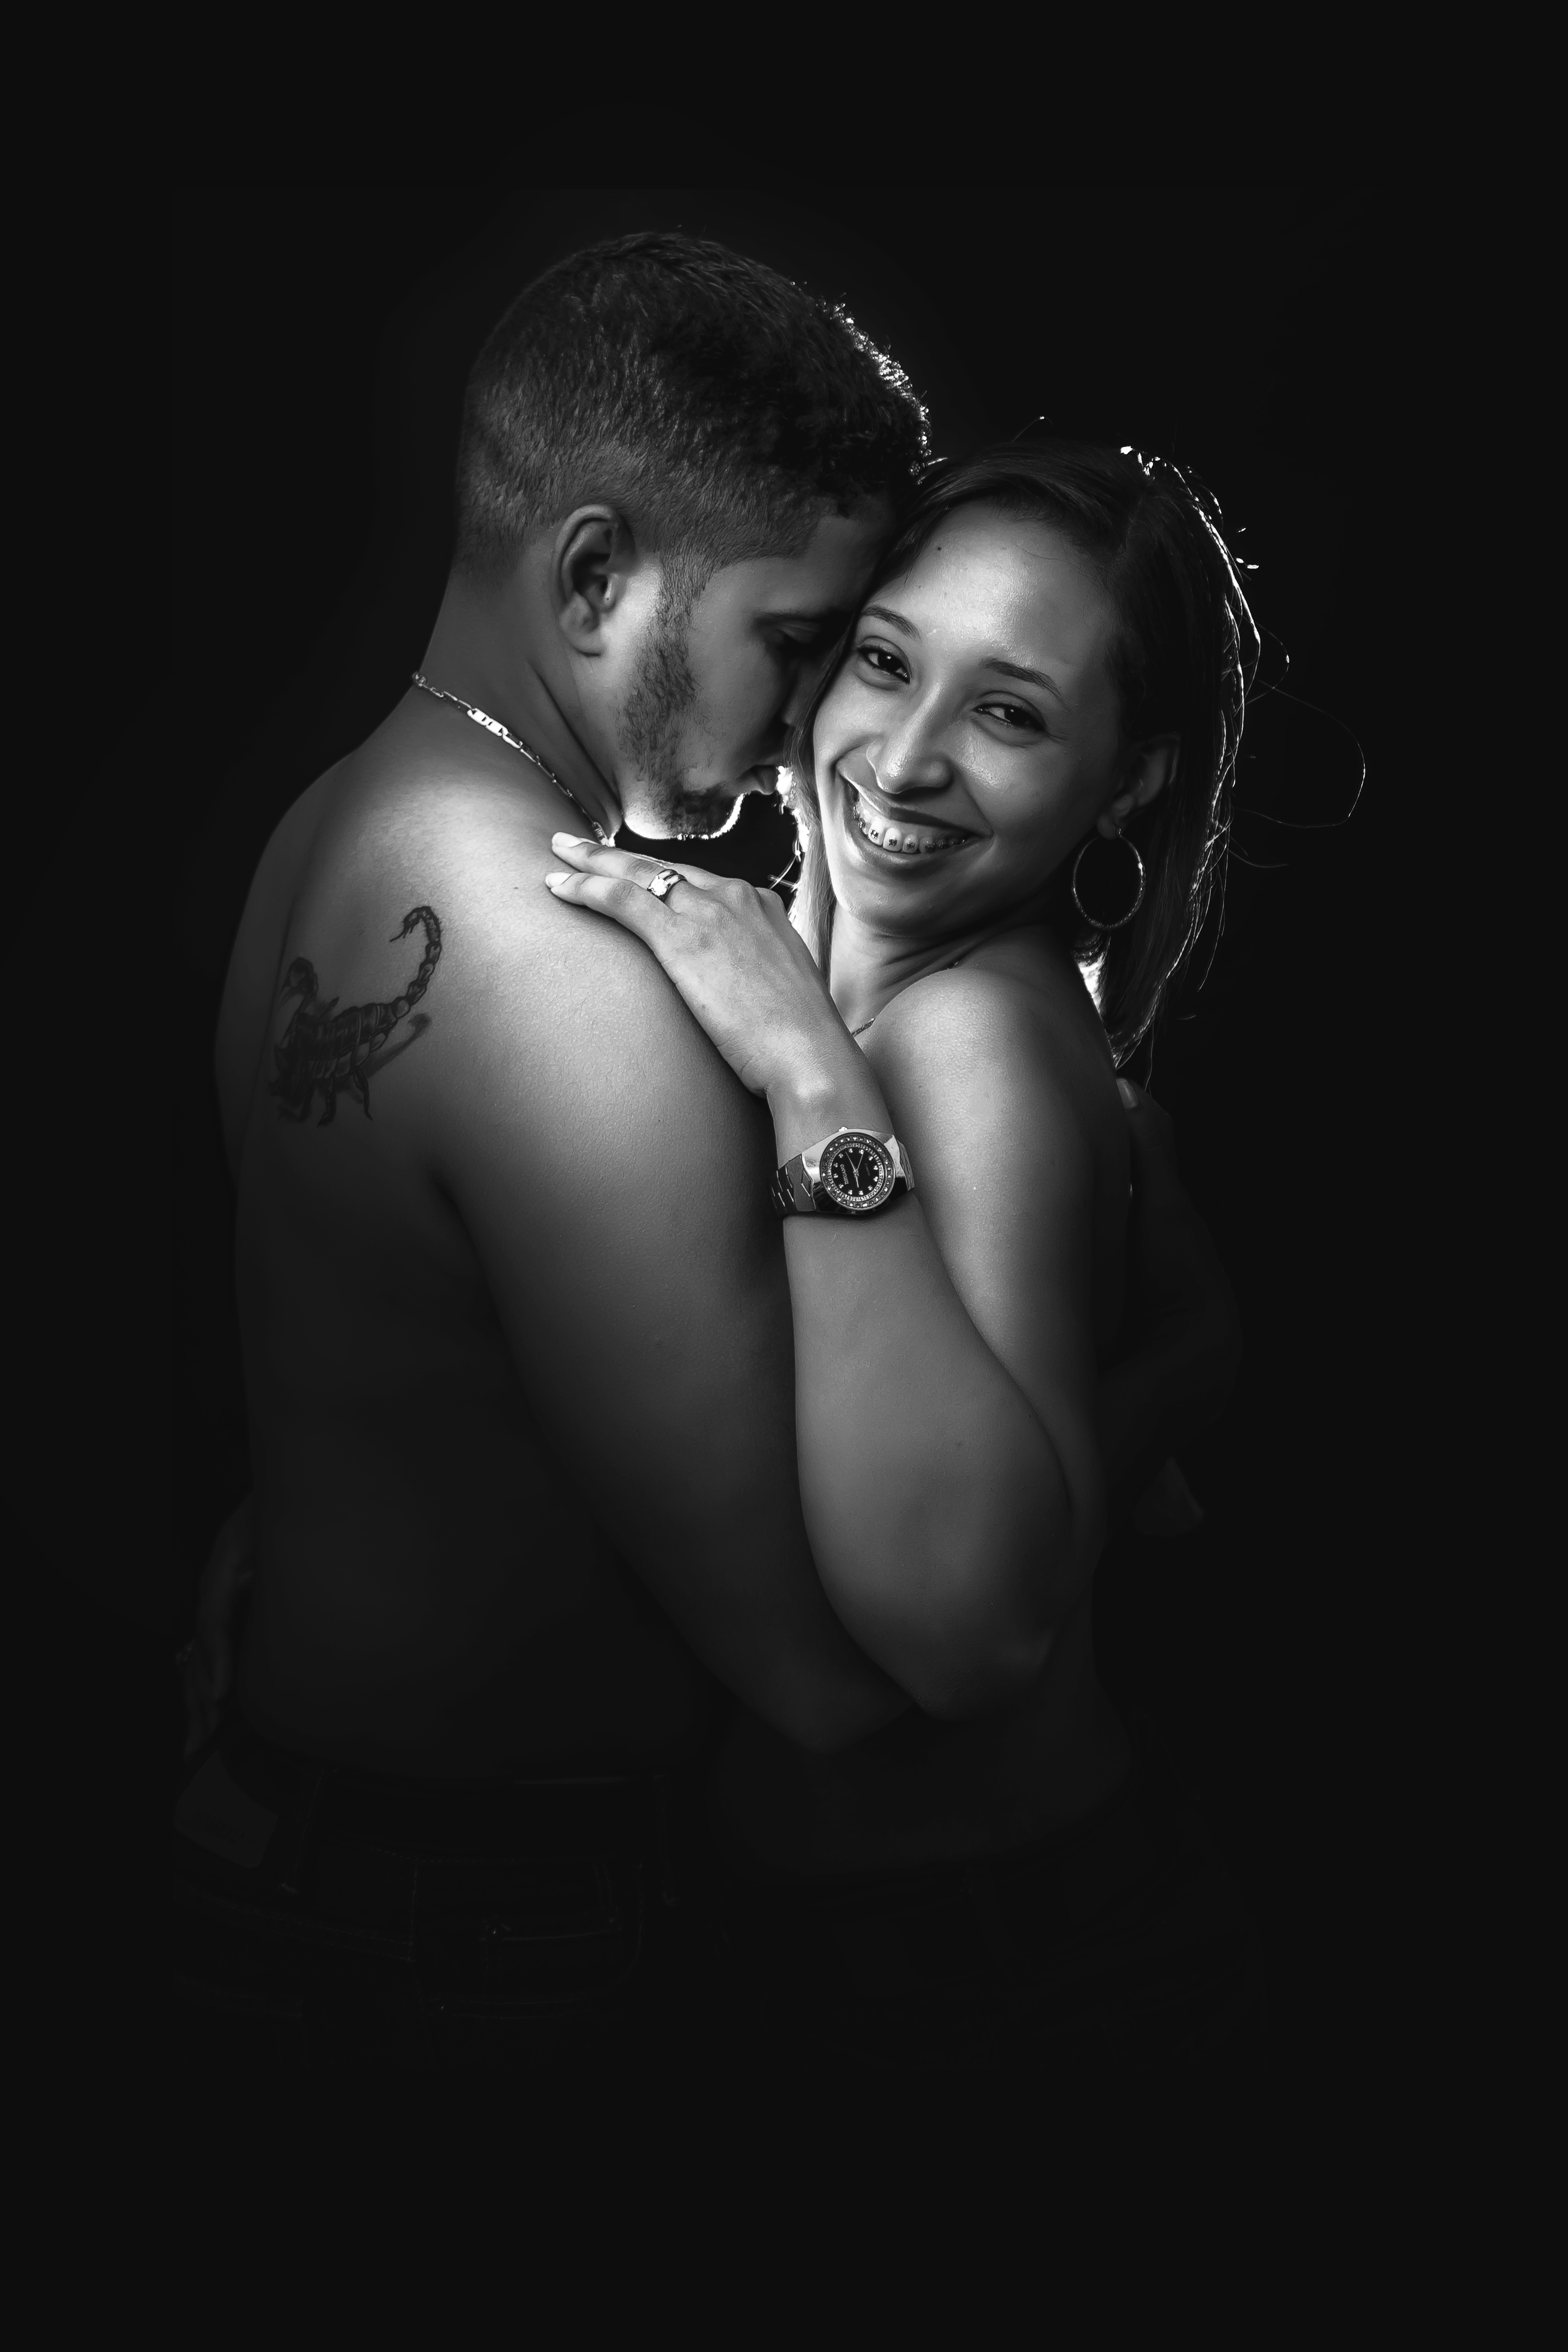
hand, man, landscape, silhouette, person, black and white, people, sky, girl, photography, monument, photo, statue, love, portrait, young, tattoo, artist, couple, romance, romantic, darkness, clothing, black, monochrome, thoughtful, arm, wedding, whisper, dark hair, posing, black hair, face, sculpture, sunny, family, art, bank, spain, without, happy, women, legs, selfie, chains, photograph, backlight, beauty, beautiful, naked, body, races, emotion, parents, session, bella, oviedo, romantico, couple in love, grooms, interaction, without clothes, photo shoot, looking at, in love, brunette face, glad, female brown, brown skin, monochrome photography, portrait photography